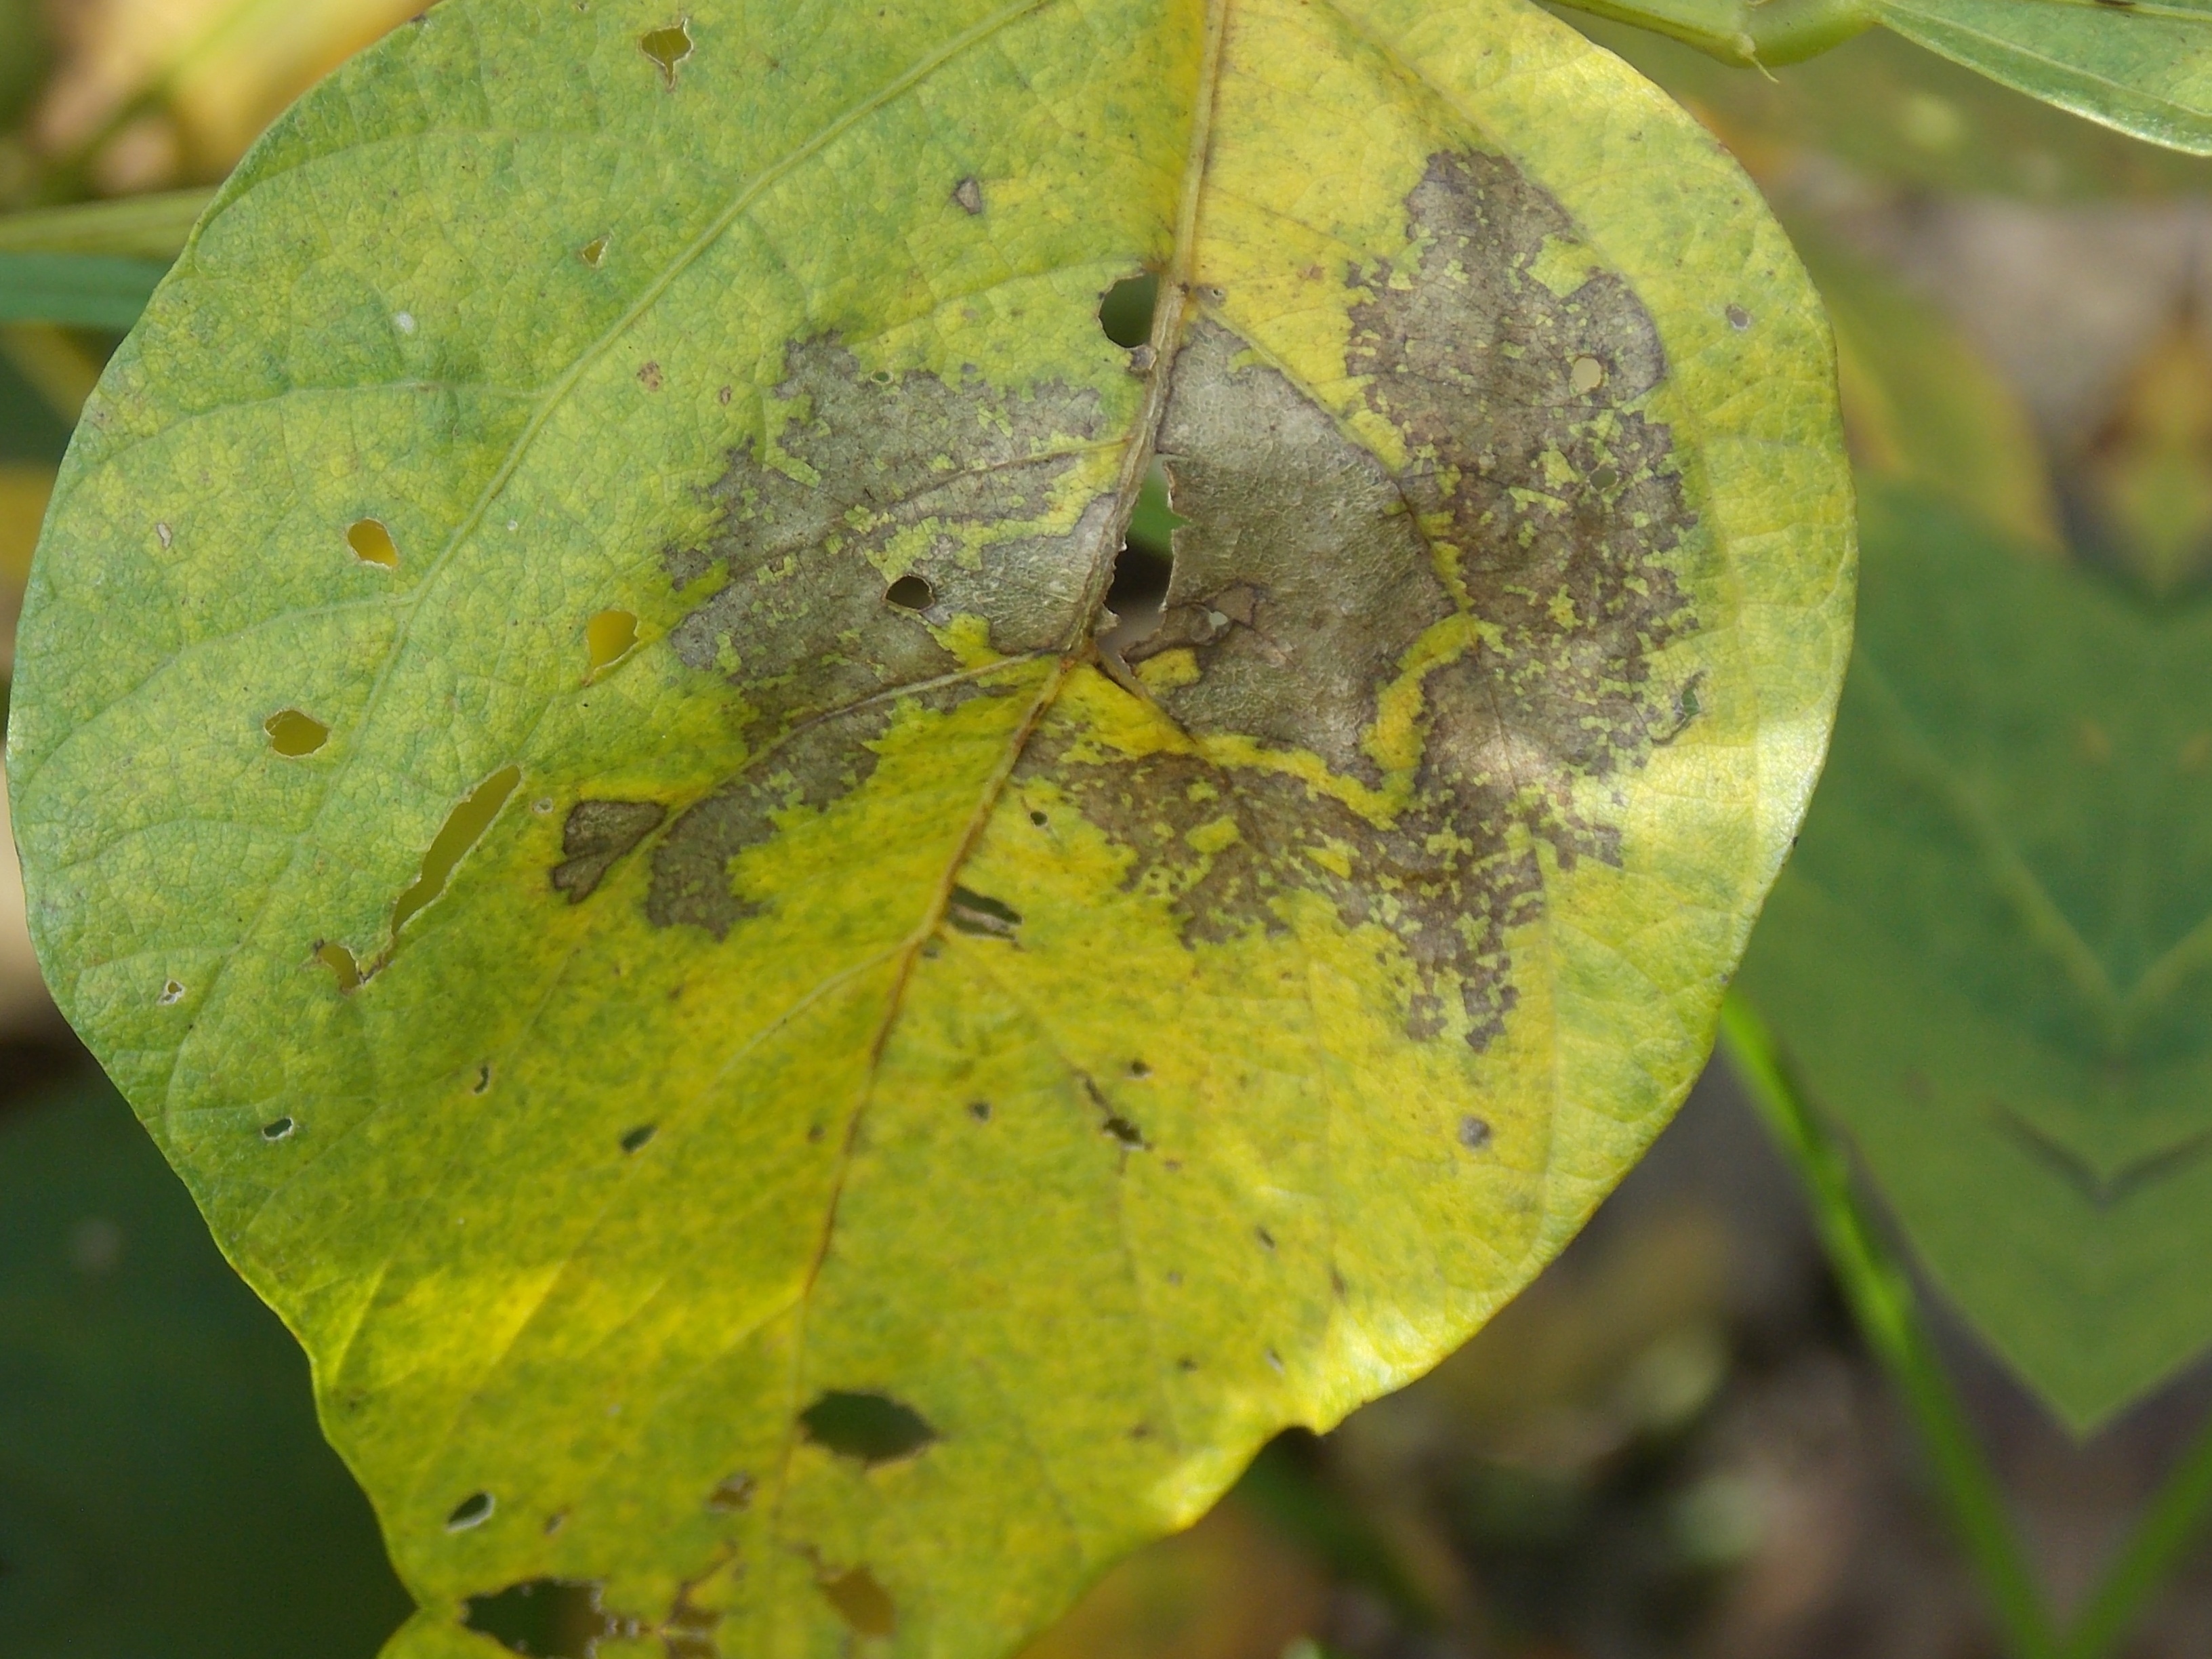
Label: Disease